Cosworth

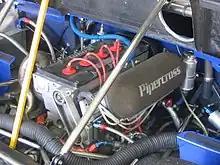
Aluminium block 2L BDG on Chevron B19

Cosworth solidified its association with Ford in 1969, by developing a double overhead camshaft (DOHC) 16-valve inline four-cylinder engine for road use in the Ford Escort. As Keith Duckworth was busy designing and developing the DFV, the project was assigned to Mike Hall, who created the 1601 cc BDA on the Ford Kent engine block for homologation purposes. The camshafts were driven by a toothed belt developed for Fiat 124, hence the name BDA, literally meaning "Belt Drive, A type". It was designed for FIA Group 2 and Group 4 on either rallying or touring car racing purpose. The nominal homologation at 1601 cc capacity meant that BDA-engined cars competed in what was usually the top class (1600 cc and up) so were eligible for overall victories rather than class wins.